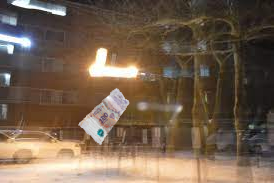
Denominación: 100